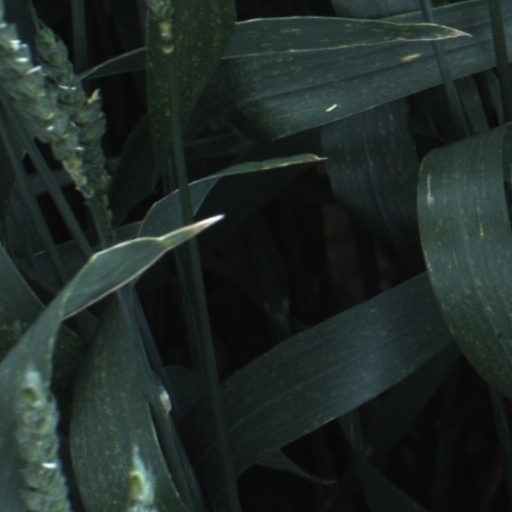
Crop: wheat